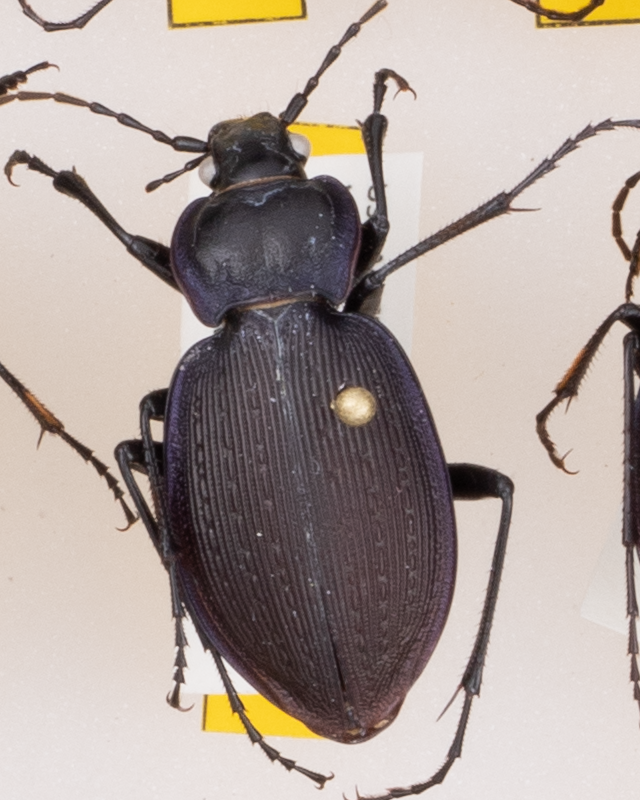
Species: Carabus goryi
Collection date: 2018-05-08
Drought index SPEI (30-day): -0.036
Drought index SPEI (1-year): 0.32
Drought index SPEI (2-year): -0.8